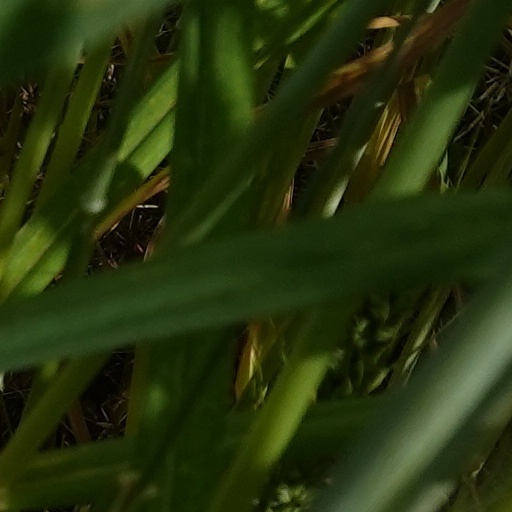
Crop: wheat